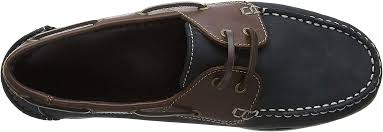
Label: Boat